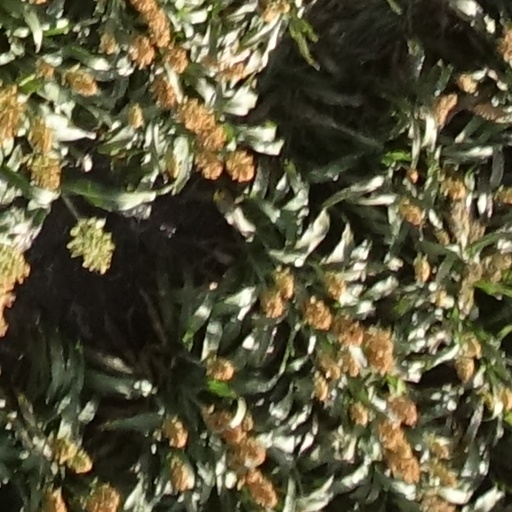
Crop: sorghum